Percy Tulloh

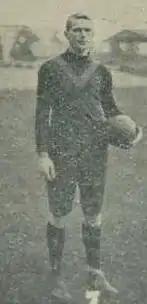

Arthur Percival "Percy" Tulloh (19 September 1900 – 30 March 1970) was an Australian rules football player who spent most of his career with Melbourne in the Victorian Football League (VFL) and also played one season with St Kilda.